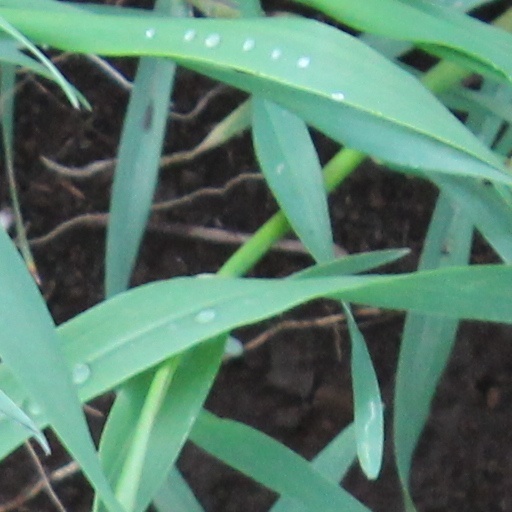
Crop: wheat